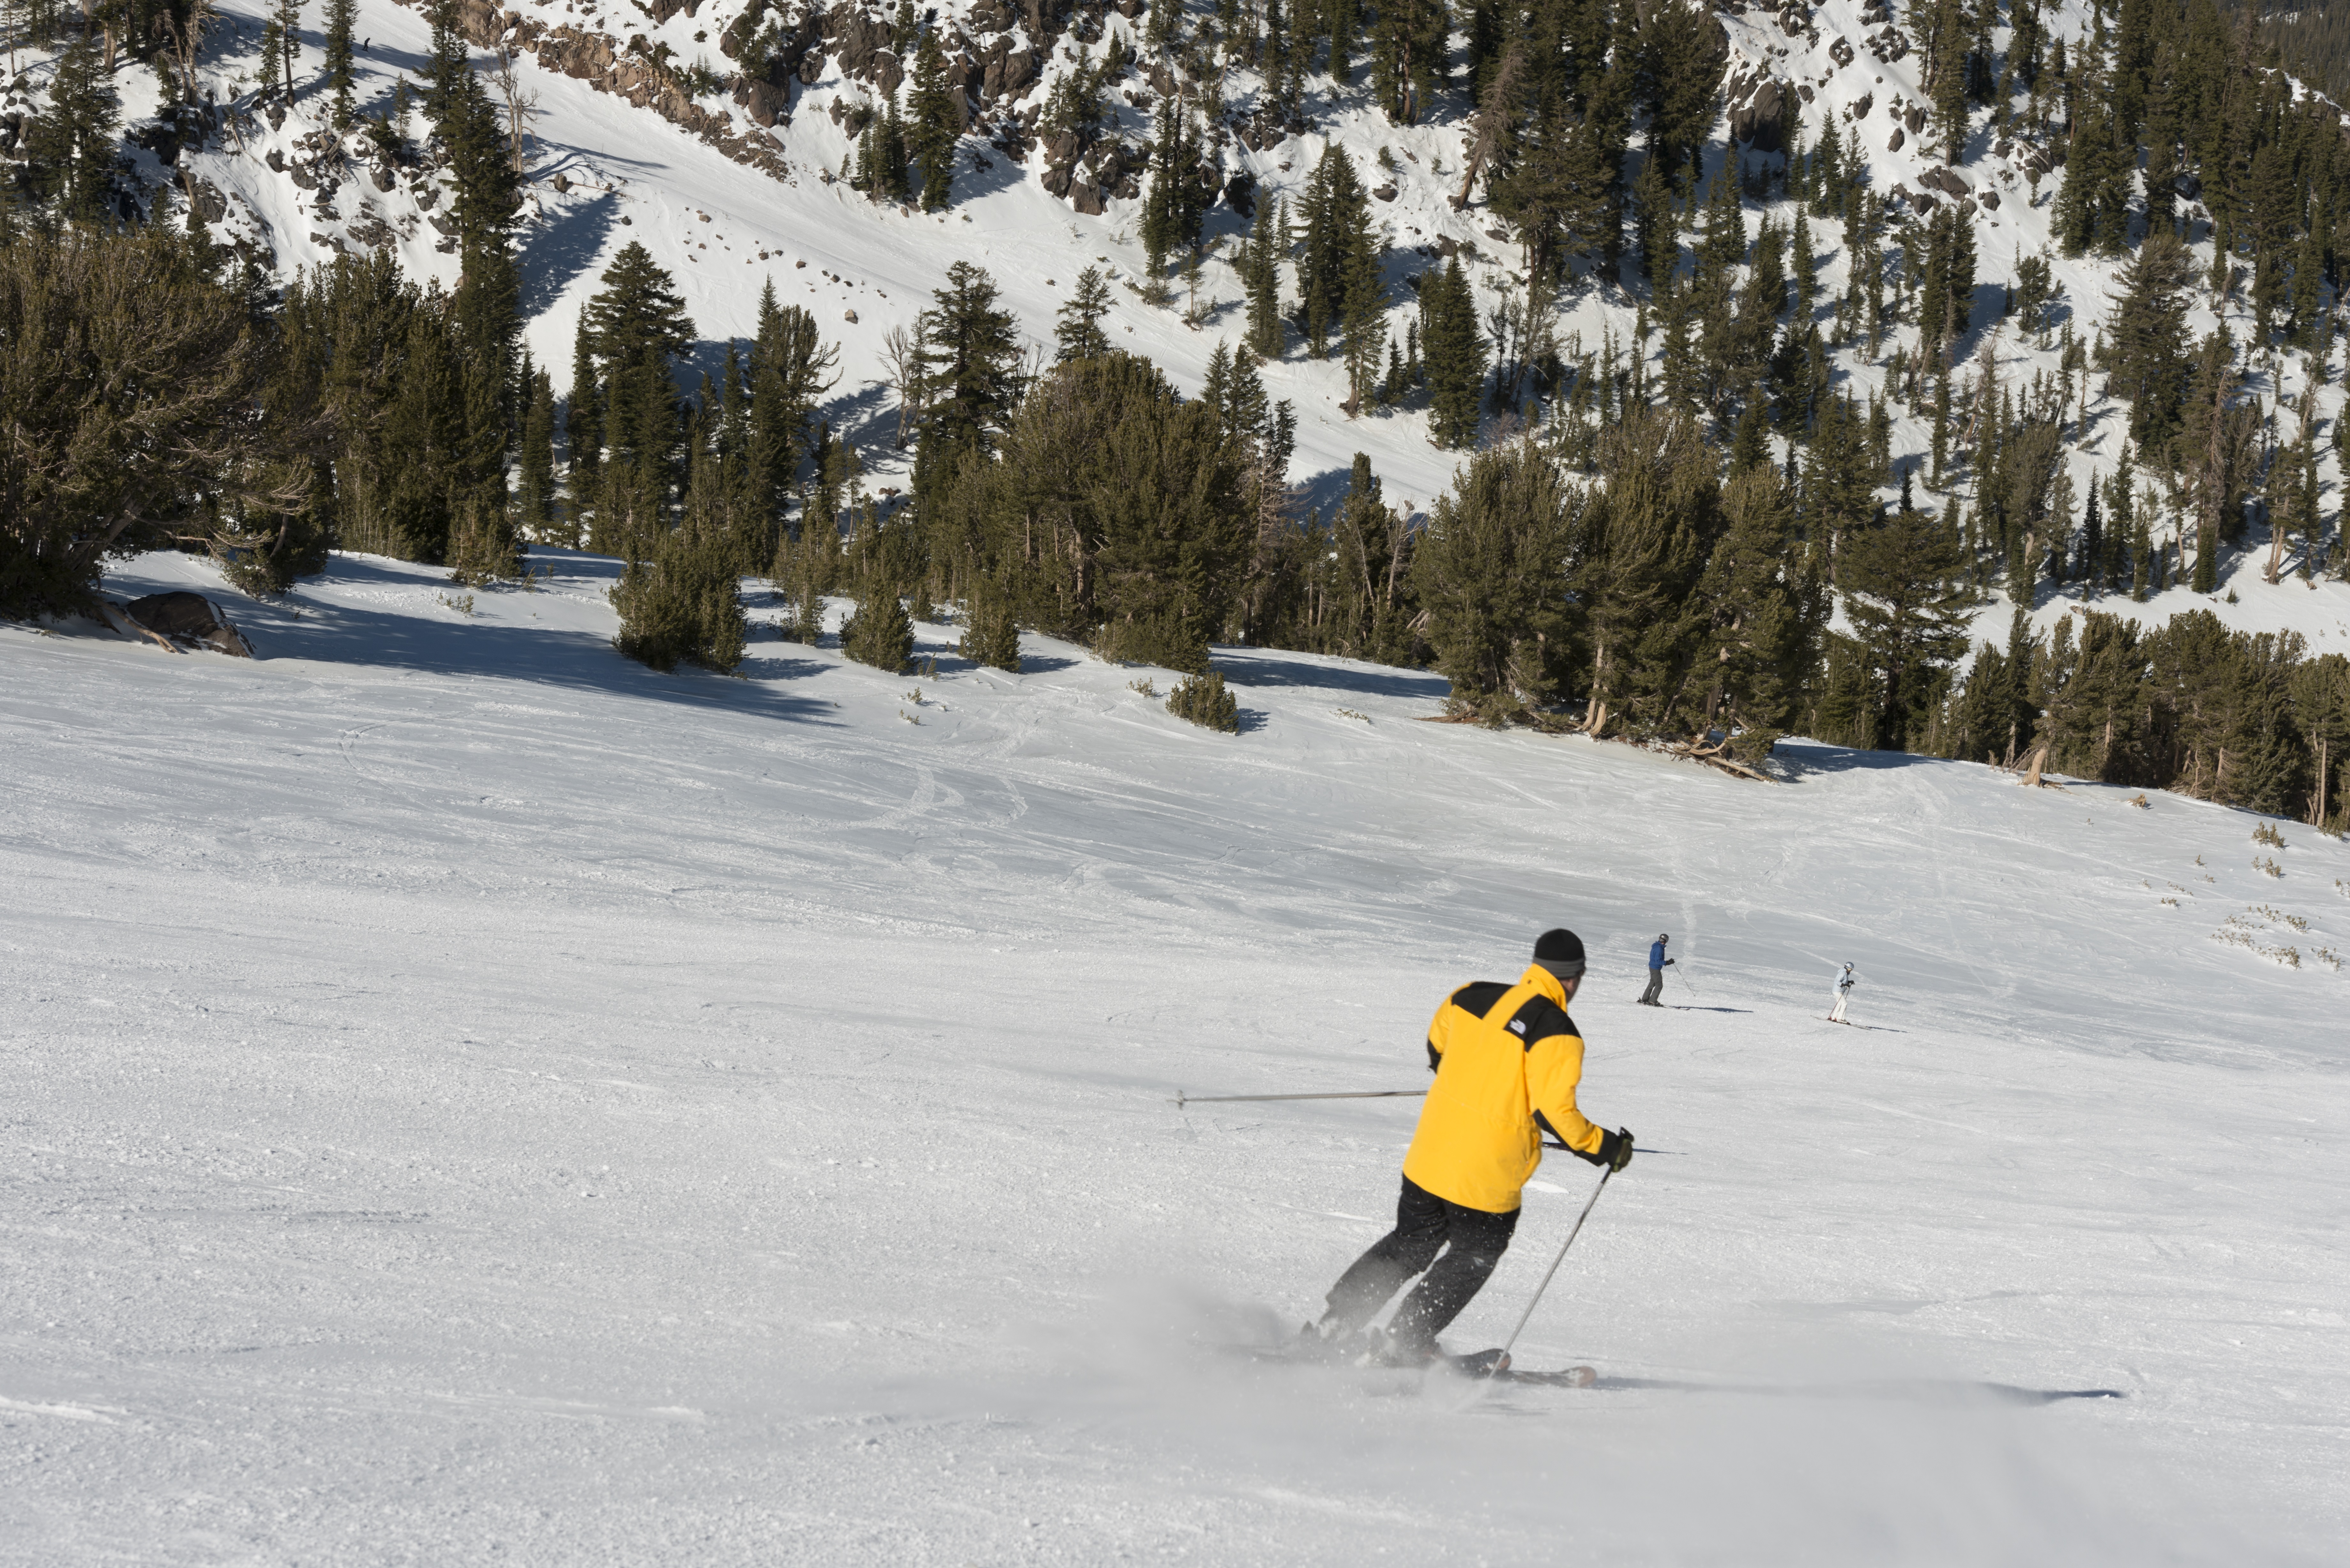
landscape, mountain, snow, cold, winter, light, run, vacation, slope, holiday, skiing, lifestyle, sports equipment, trees, winter sport, outdoors, sports, downhill, ski, footwear, wintry, piste, skiers, ski touring, nordic skiing, ski mountaineering, ski equipment, geological phenomenon, telemark skiing